Diode modelling

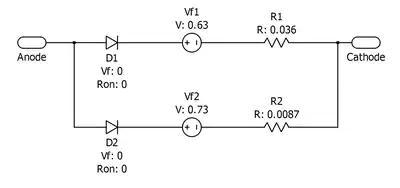
PWL Diode model with 2 branches. The top branch has a lower forward-voltage and a higher resistance. This allows the diode to switch on more gradually, and in this regard more accurately models a real diode. The bottom branch has a higher forward voltage and a lower resistance, thus allowing high current at high voltage

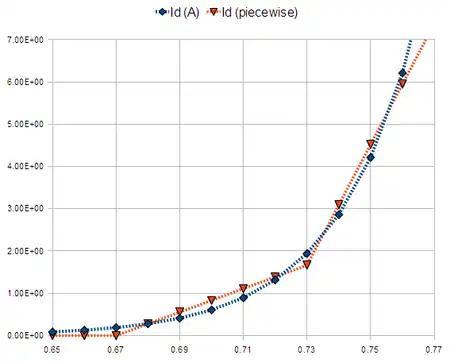
Plot of the I-V Characteristic of this model (marked by red-triangles), as compared to the standard Shockley-diode model (marked by blue-diamonds). The Shockley parameters are "I" = 1e - 12 A, "V" = 0.0258 V

Using the Shockley equation, the small-signal diode resistance formula_70 of the diode can be derived about some operating point (Q-point) where the DC bias current is formula_71 and the Q-point applied voltage is formula_72. To begin, the diode "small-signal conductance" formula_73 is found, that is, the change in current in the diode caused by a small change in voltage across the diode, divided by this voltage change, namely: